Freewill Baptist Church-Peoples Baptist Church-New Hope Church

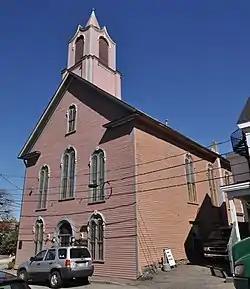

The Freewill Baptist Church—Peoples Baptist Church—New Hope Church is a historic structure built in 1868 located at 45 Pearl Street in Portsmouth, New Hampshire. The building, a fine local example of Italianate ecclesiastical architecture, was once owned by an African-American congregation. It was listed on the National Register of Historic Places in September 2002, and the New Hampshire State Register of Historic Places in January 2002. Later home to the Portsmouth Pearl, a center of arts and culture, it has more recently hosted art exhibitions, theatrical productions, and event rentals. , the building is listed for sale at nearly $1.5 million.